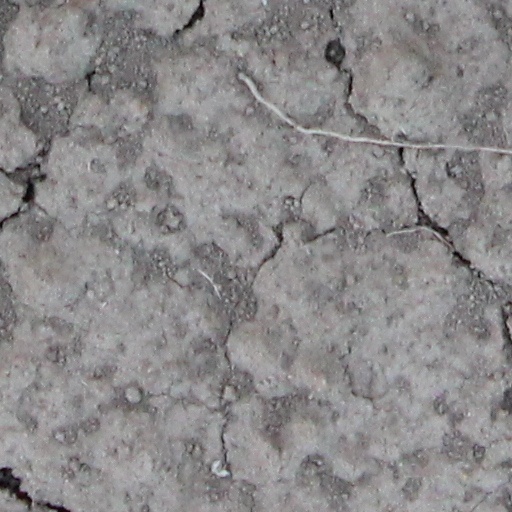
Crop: wheat